David Jacques Way

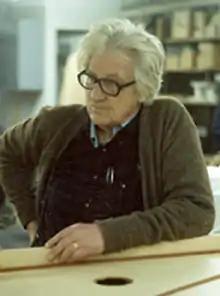
David Jacques Way in 1987

Born in Elk Creek, Nebraska, Way was educated at Black Mountain College in North Carolina in its earliest days, where he gained his lifelong interest in graphic design and typography. His first commercial venture was the establishment in 1938 of Grafix Press in nearby Lake Eden, with fellow Black Mountain College student Emil Willimetz. After leaving the College, he began his working life as a fine-arts printer and publisher. In 1953, he entered partnership with the graphic designer Bertram L. Clarke to form Clarke & Way, consolidating a collaboration which began four years previously with work on the production of the twelve volume catalog of the Frick Collection.